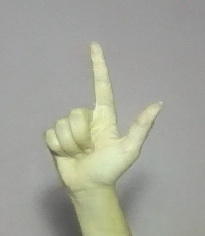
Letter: laam